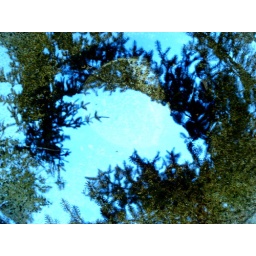
reflection of the pine trees in a bird bath. july 2009